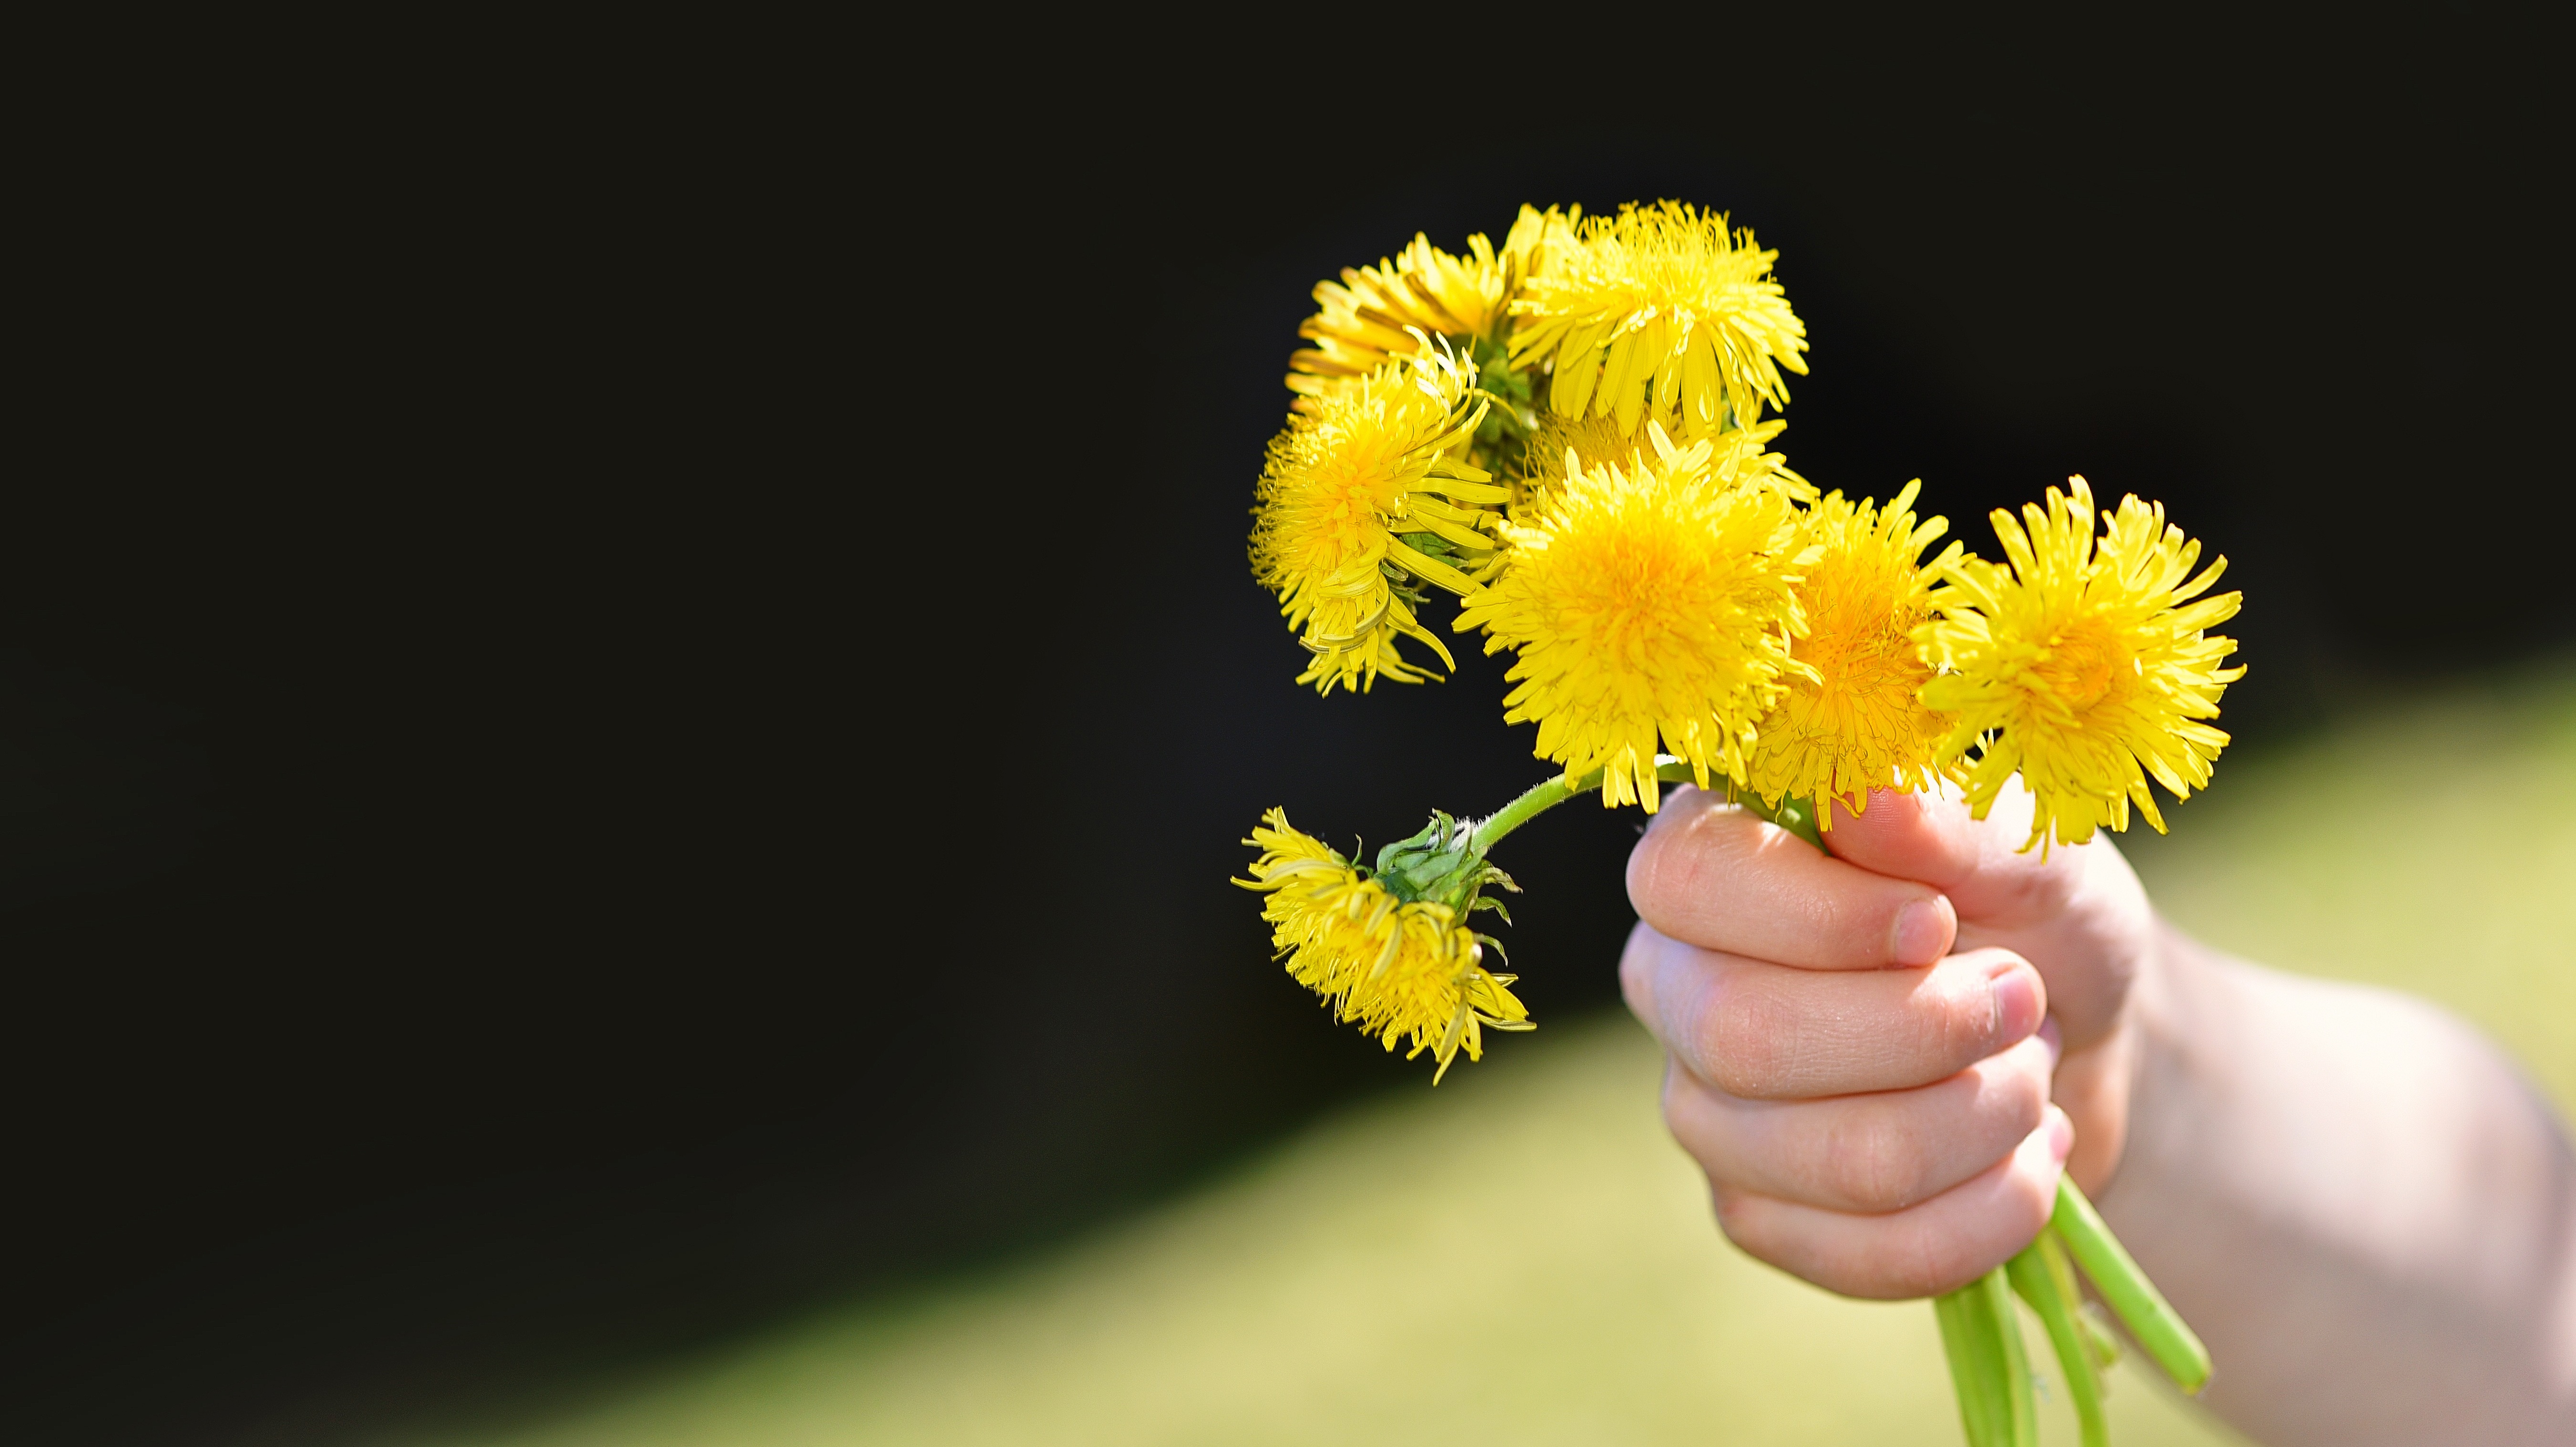
hand, branch, blossom, plant, photography, dandelion, leaf, flower, petal, bouquet, pollen, green, yellow, flora, flowers, close up, wildflowers, out, floristry, text freedom, macro photography, flowering plant, daisy family, child's hand, flower bouquet, plant stem, land plant